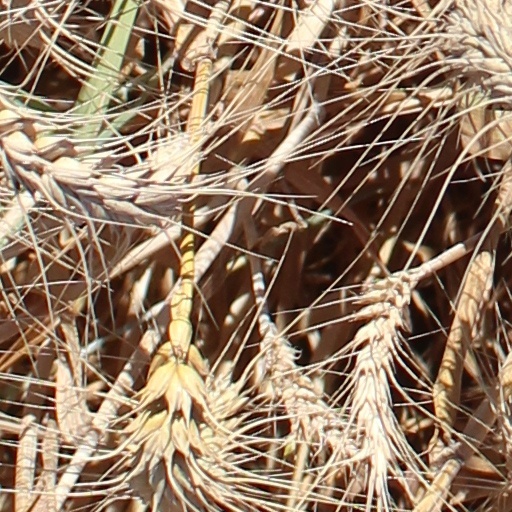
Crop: wheat